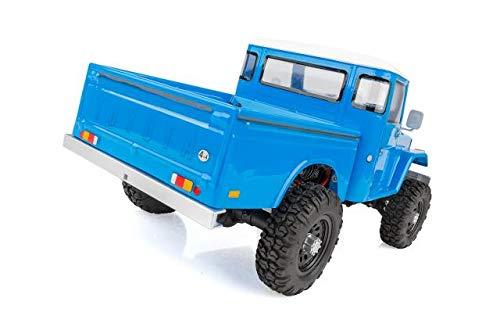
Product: Team Associated 40003 CR12 Toyota FJ45 Pickup Truck Ready to Run, Electric 1: 12th Scale 4WD, Brushed (Blue)
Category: Toys & Games | Hobbies | Remote & App Controlled Vehicles & Parts | Remote & App Controlled Vehicles | Trucks
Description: Reedy brushed 380 motor.
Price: $158.23